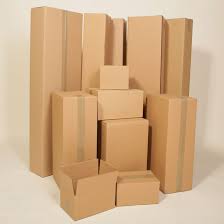
Waste category: cardboard